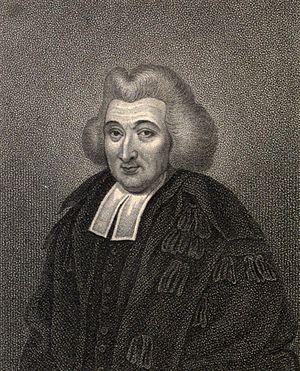
George Campbell.